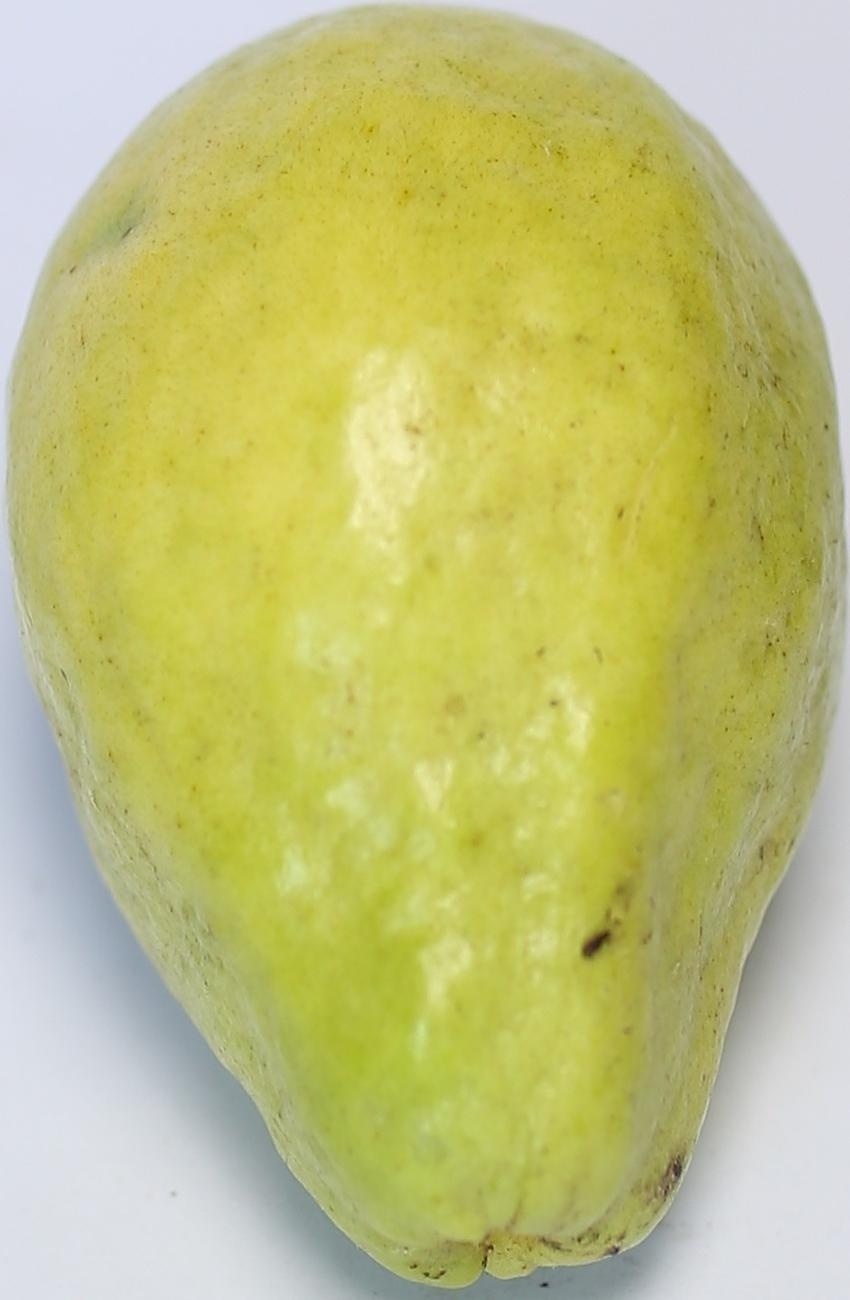
Maturity: mature-green
Variety: thadhrami